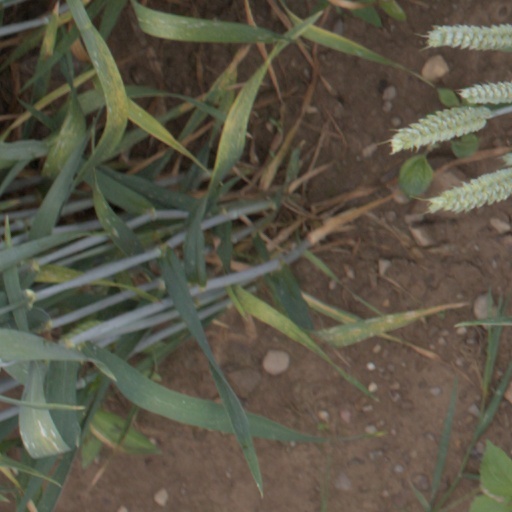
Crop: wheat